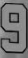
Number: 9